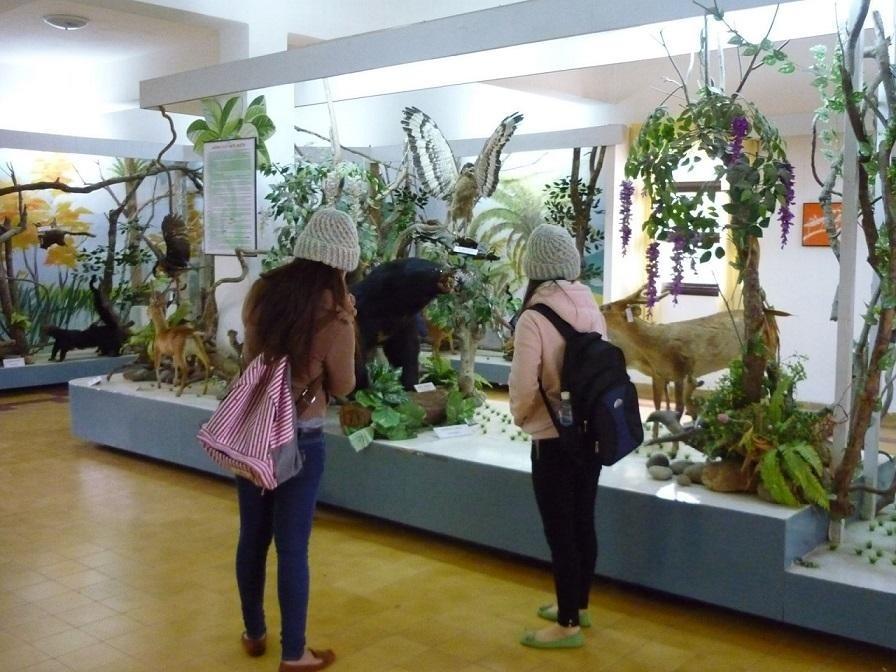
có nhiều mô hình động vật xuất hiện ở trước mặt hai cô gái